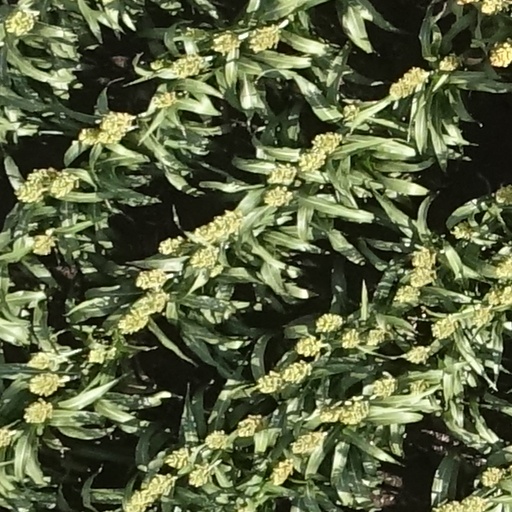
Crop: sorghum